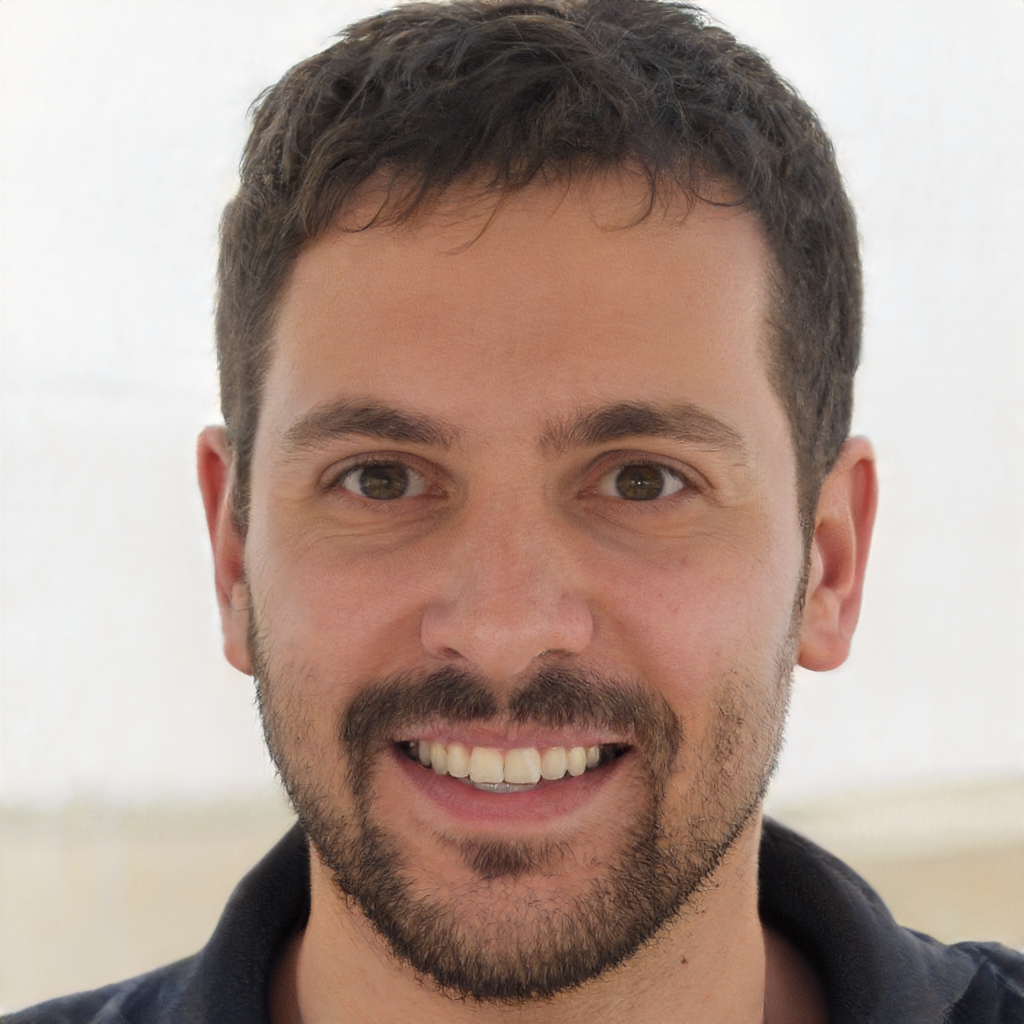
Label: Colored